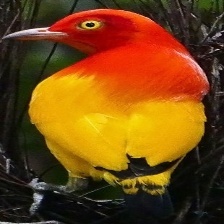
Species: FLAME BOWERBIRD
Scientific name: SERICULUS ARDENS